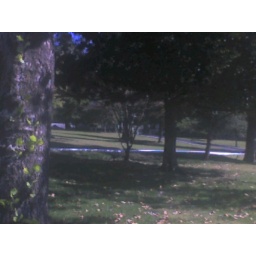
From behind the wall down by the road